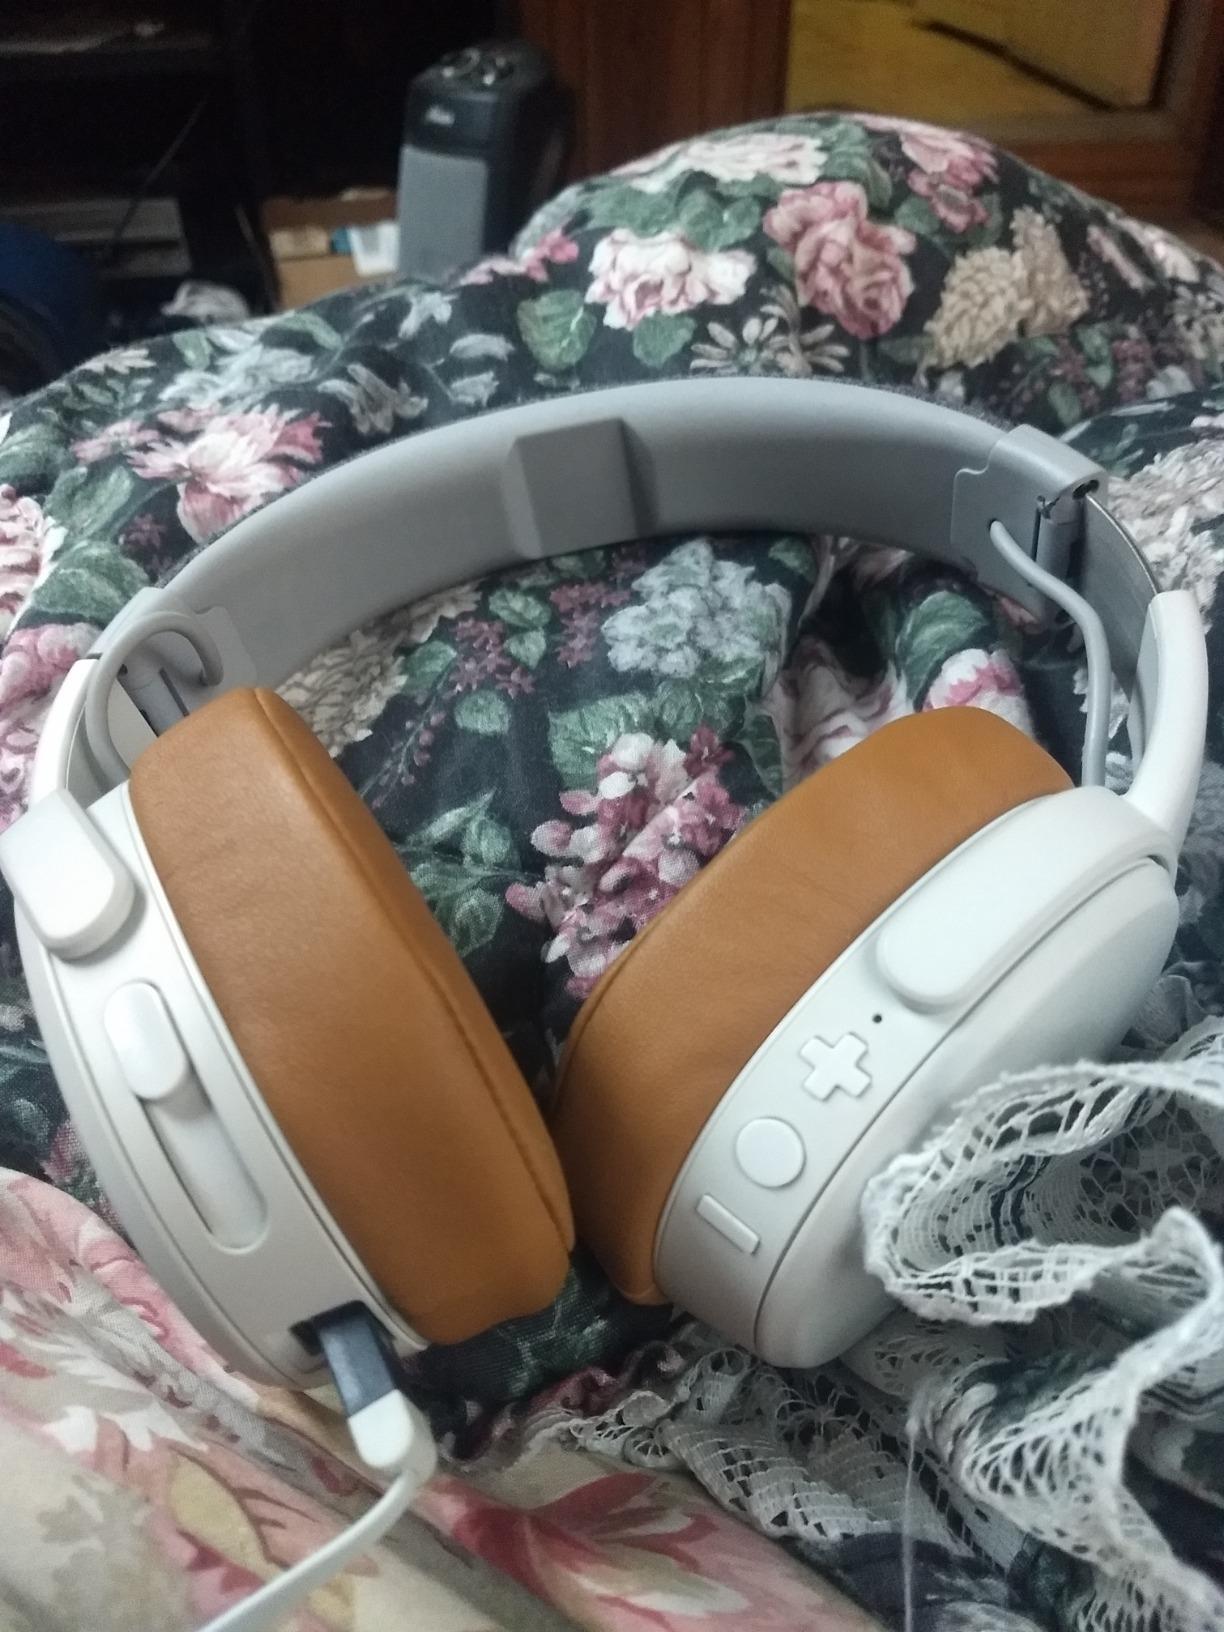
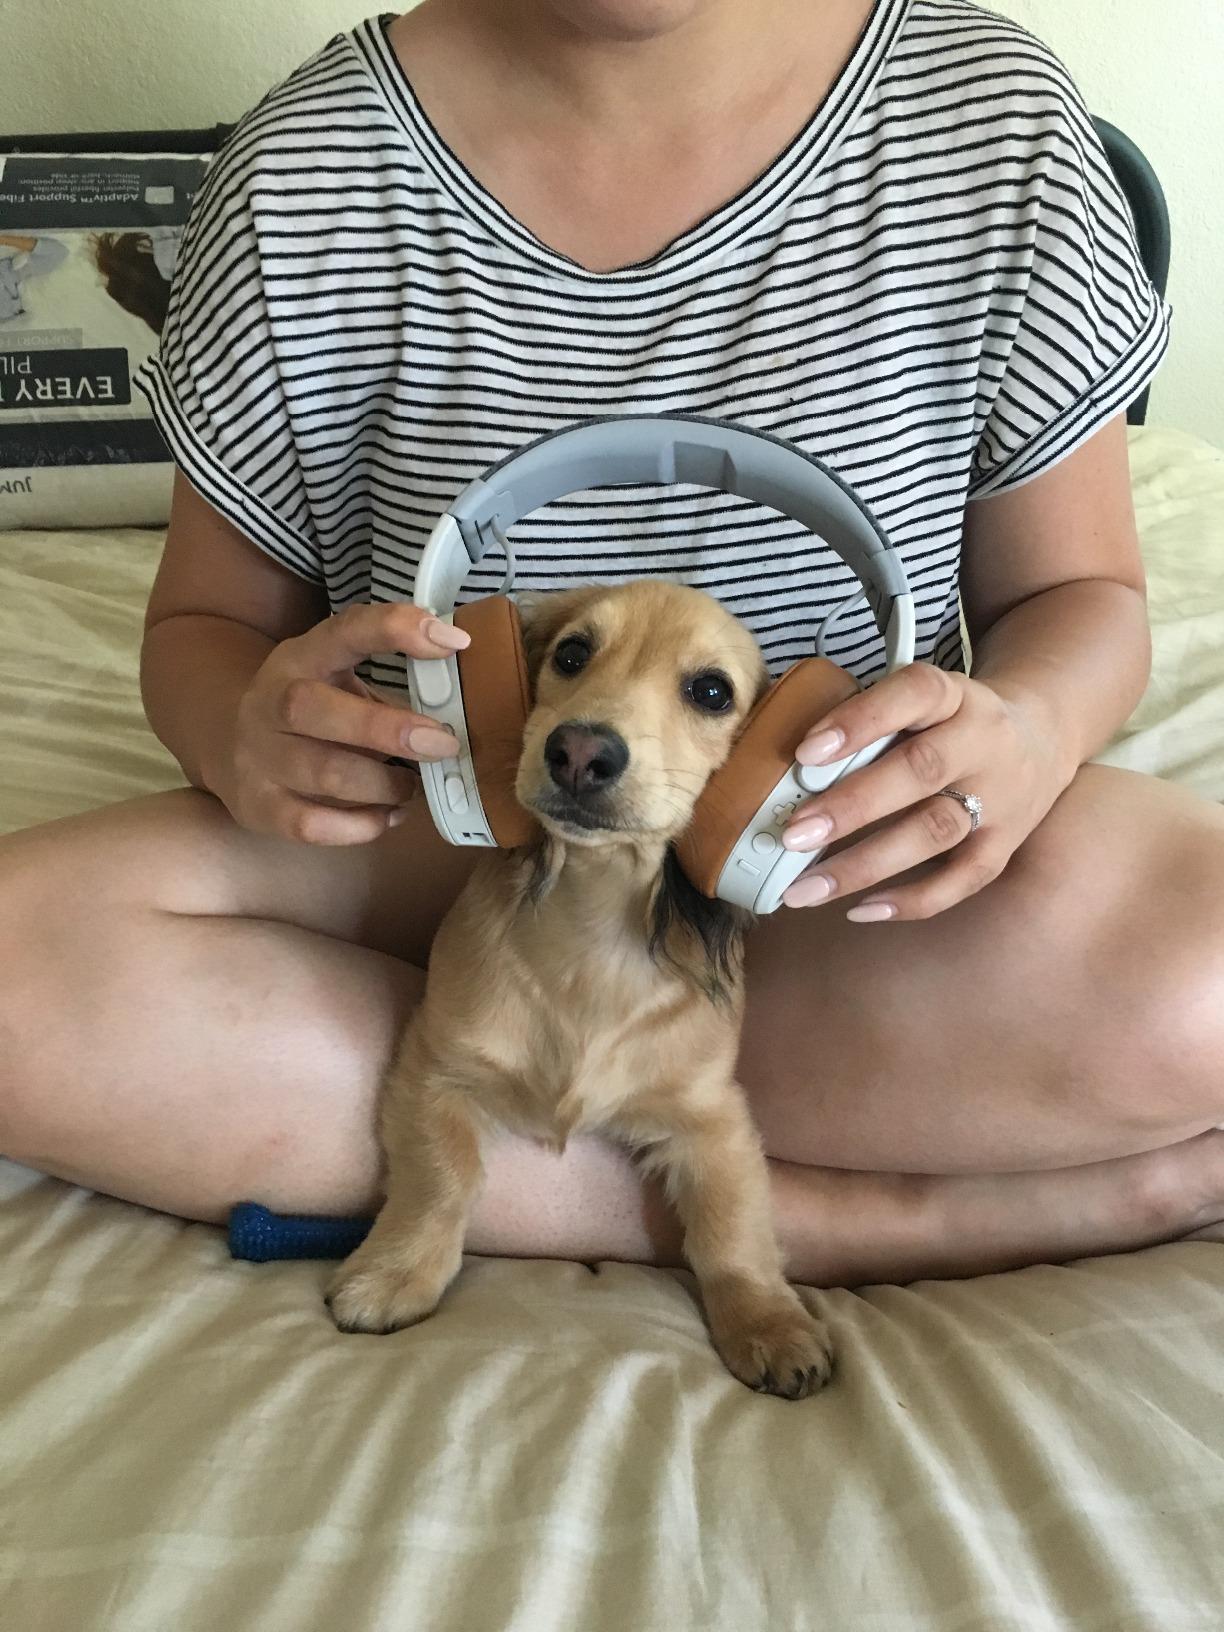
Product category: headphones
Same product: yes